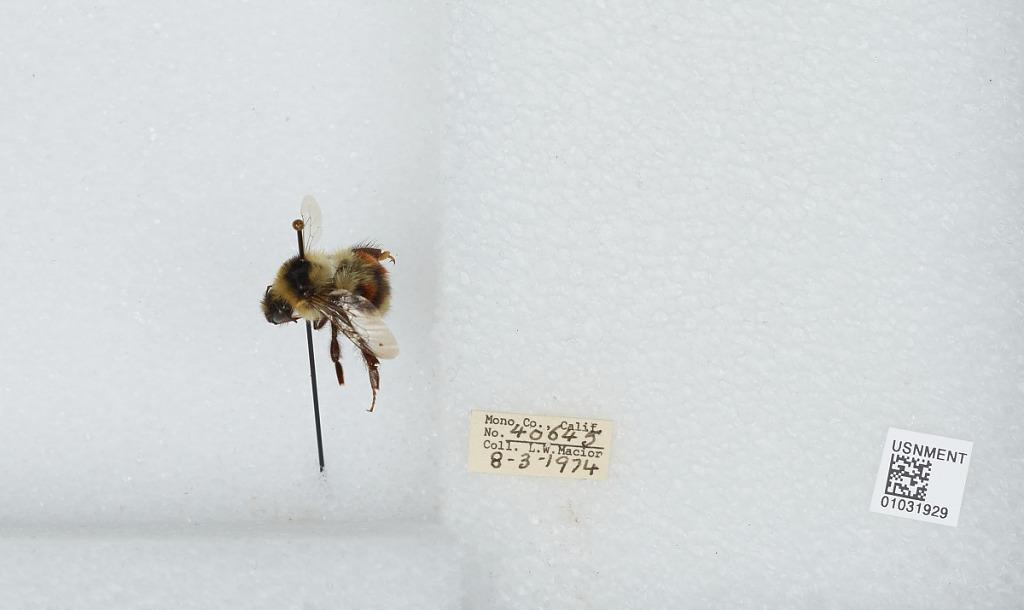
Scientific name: Bombus (Cullumanobombus) rufocinctus Cresson
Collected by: L. Macior
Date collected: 1974-8-3
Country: United States
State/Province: California
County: Mono
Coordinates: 37.92, -118.87